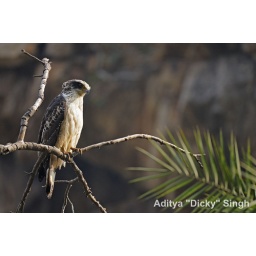
Juvenile Crested Serpent Eagle (Spilornis cheela or Kanmuri-washi) on a tree perch in Ranthambhore tiger reserve in India.